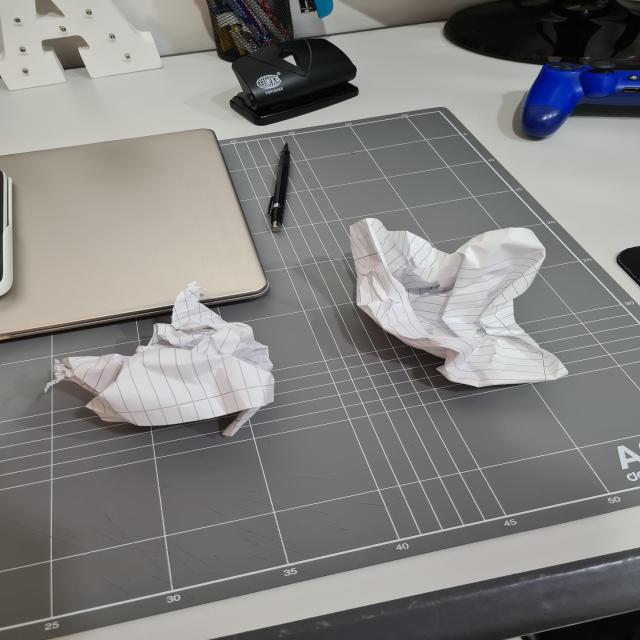
Label: tissues